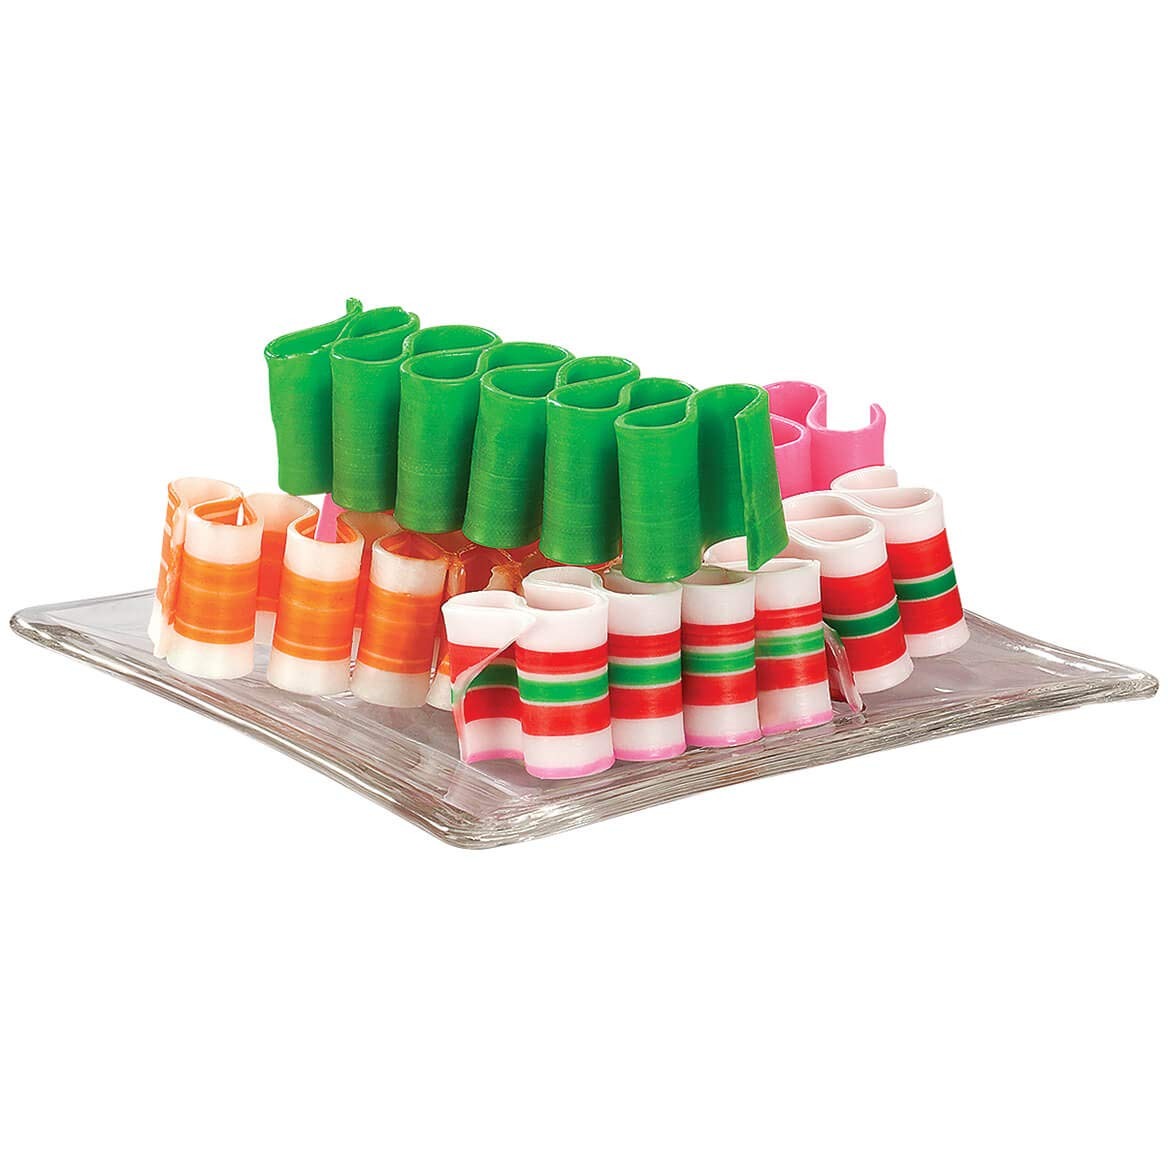
Item Name: Baby Ribbon Candy 11 oz.
Value: 11.0
Unit: Ounce

Price: 10.75